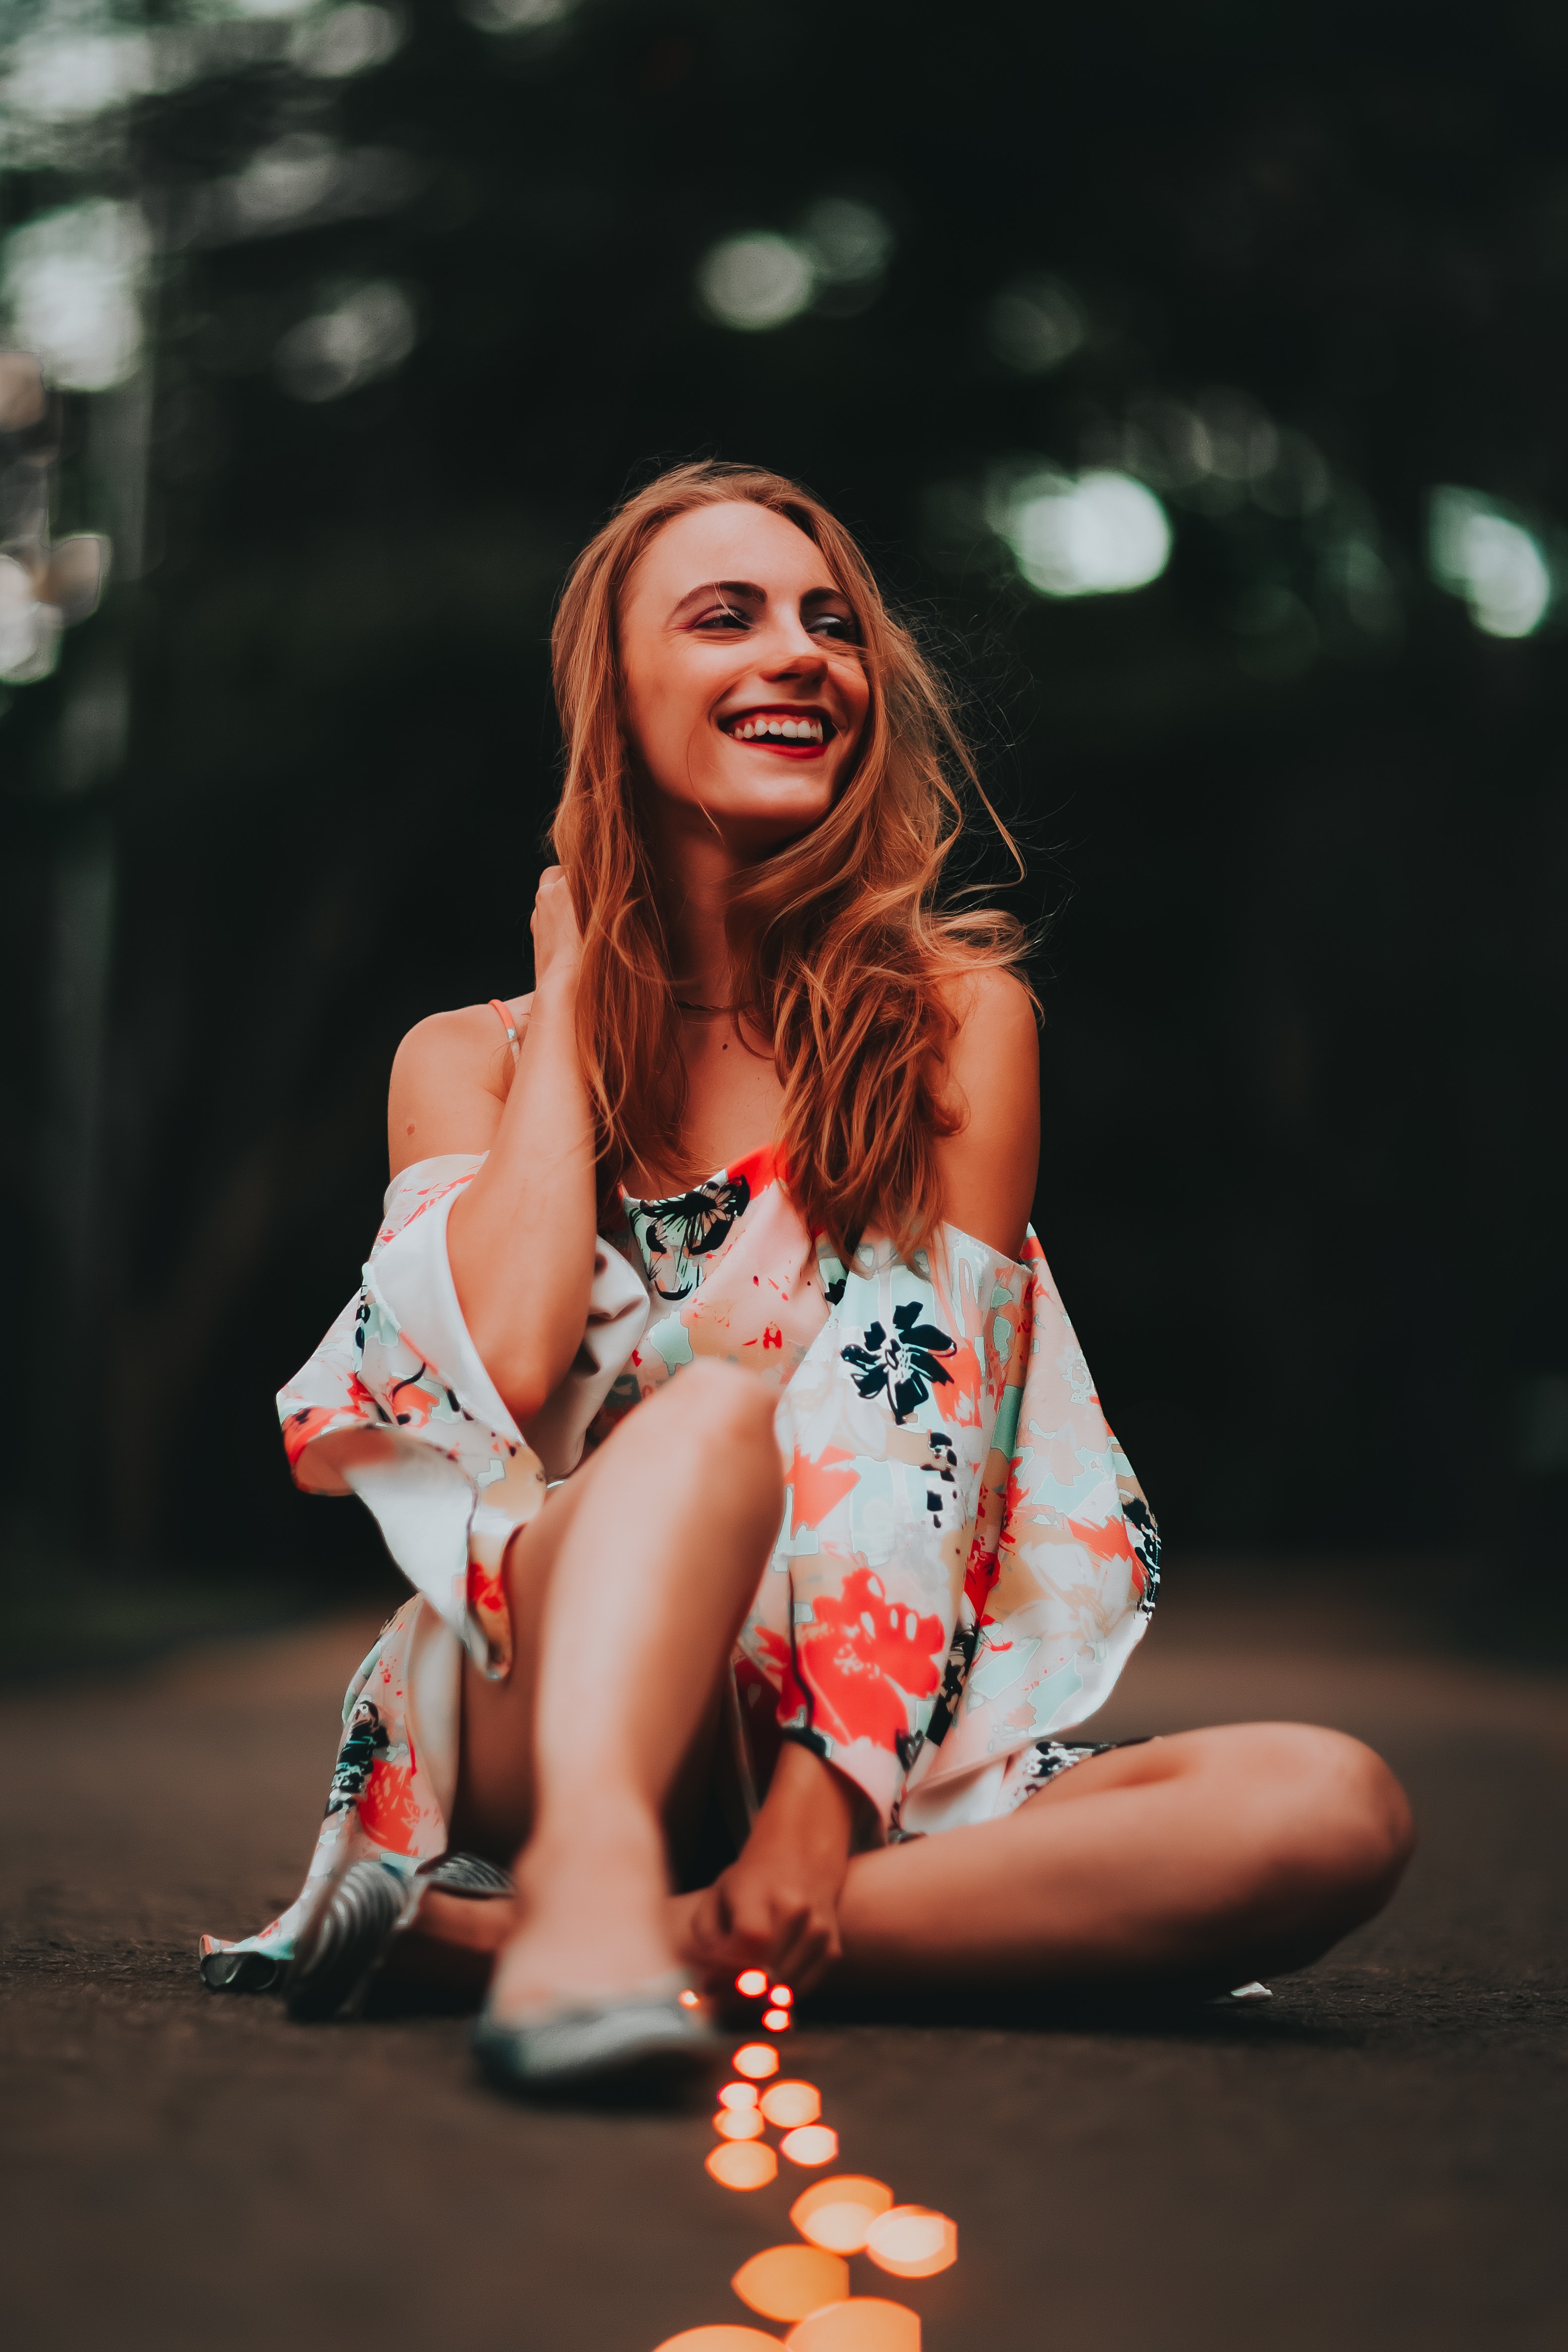
woman, smile, flash photography, dress, thigh, knee, happy, performing arts, entertainment, People in nature, human leg, long hair, leisure, fashion design, fun, recreation, event, blond, fashion model, brown hair, sitting, sandal, boot, performance art, grass, flooring, jewellery, public event, competition, flesh, high heels, portrait photography, photo shoot, performance, model, indoor games and sports, choreography